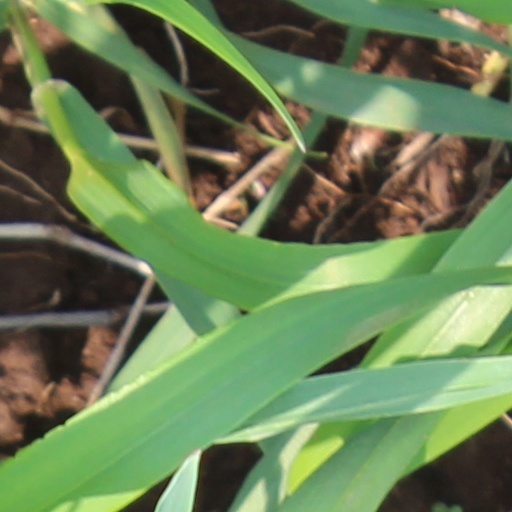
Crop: wheat